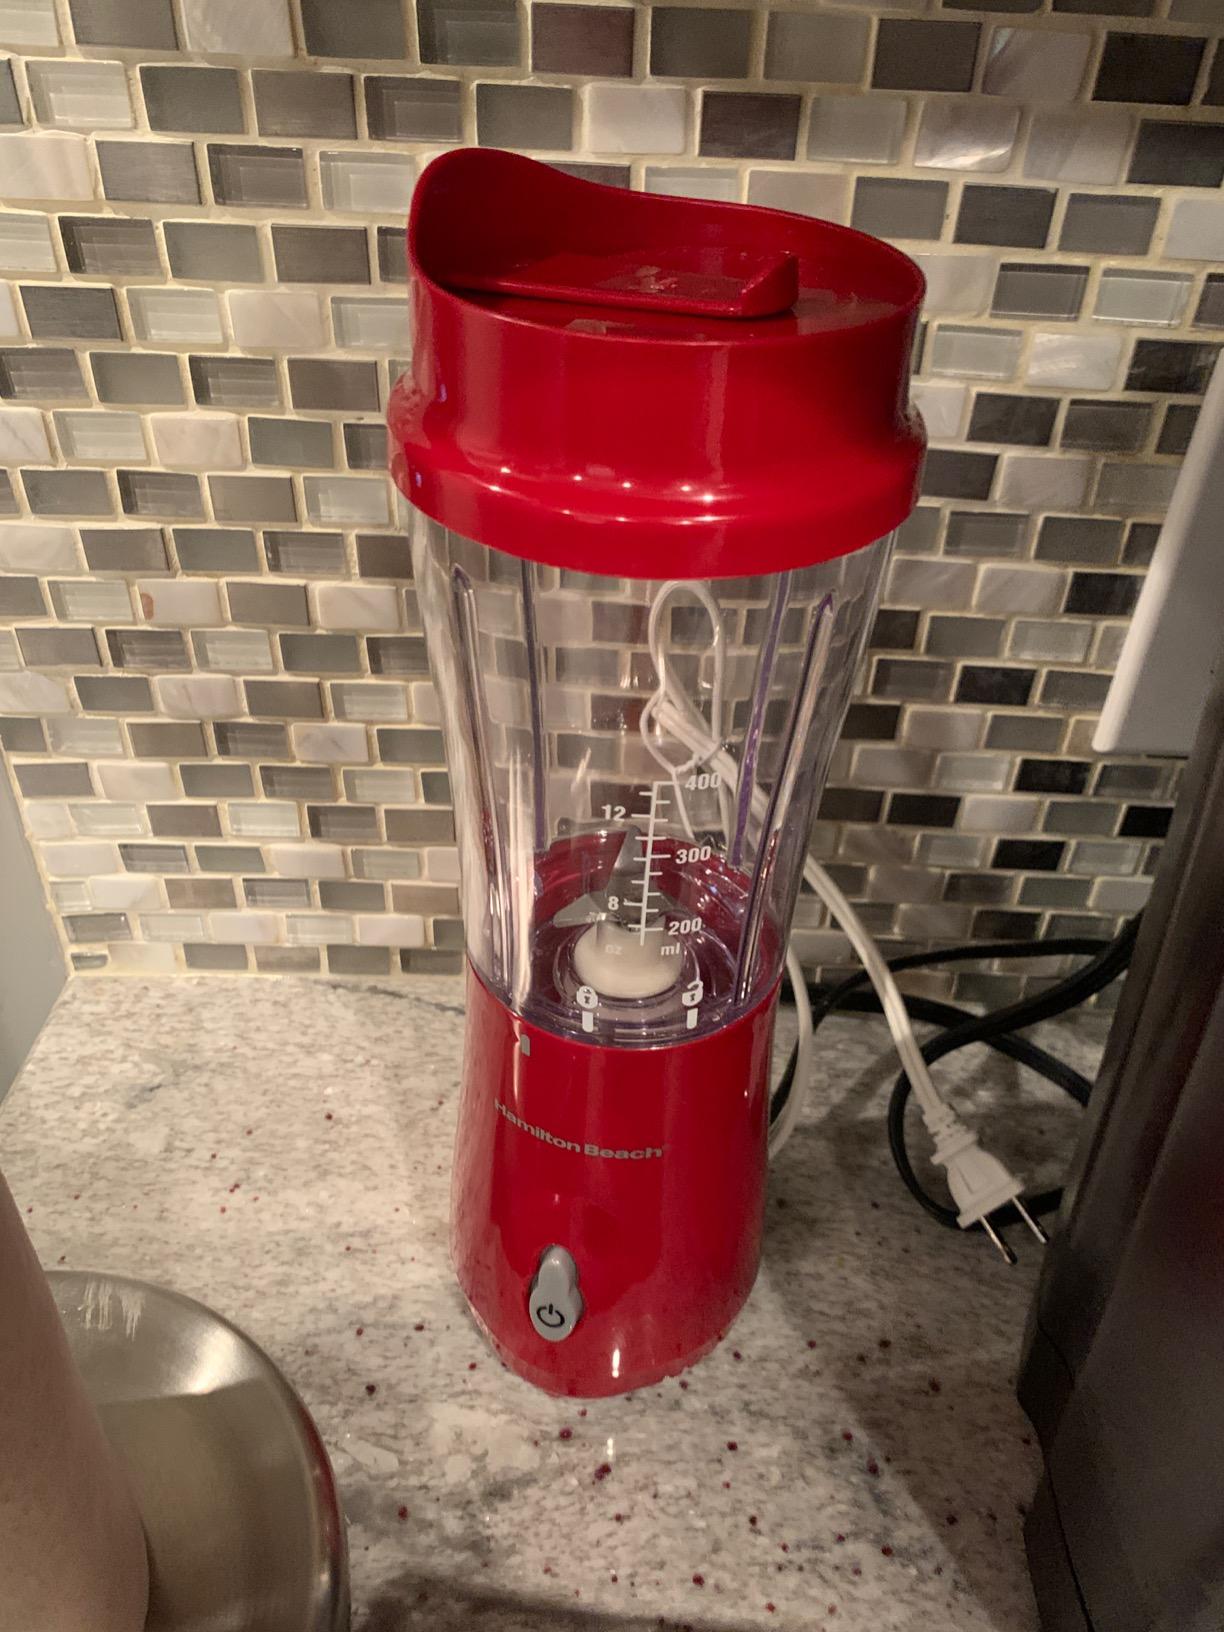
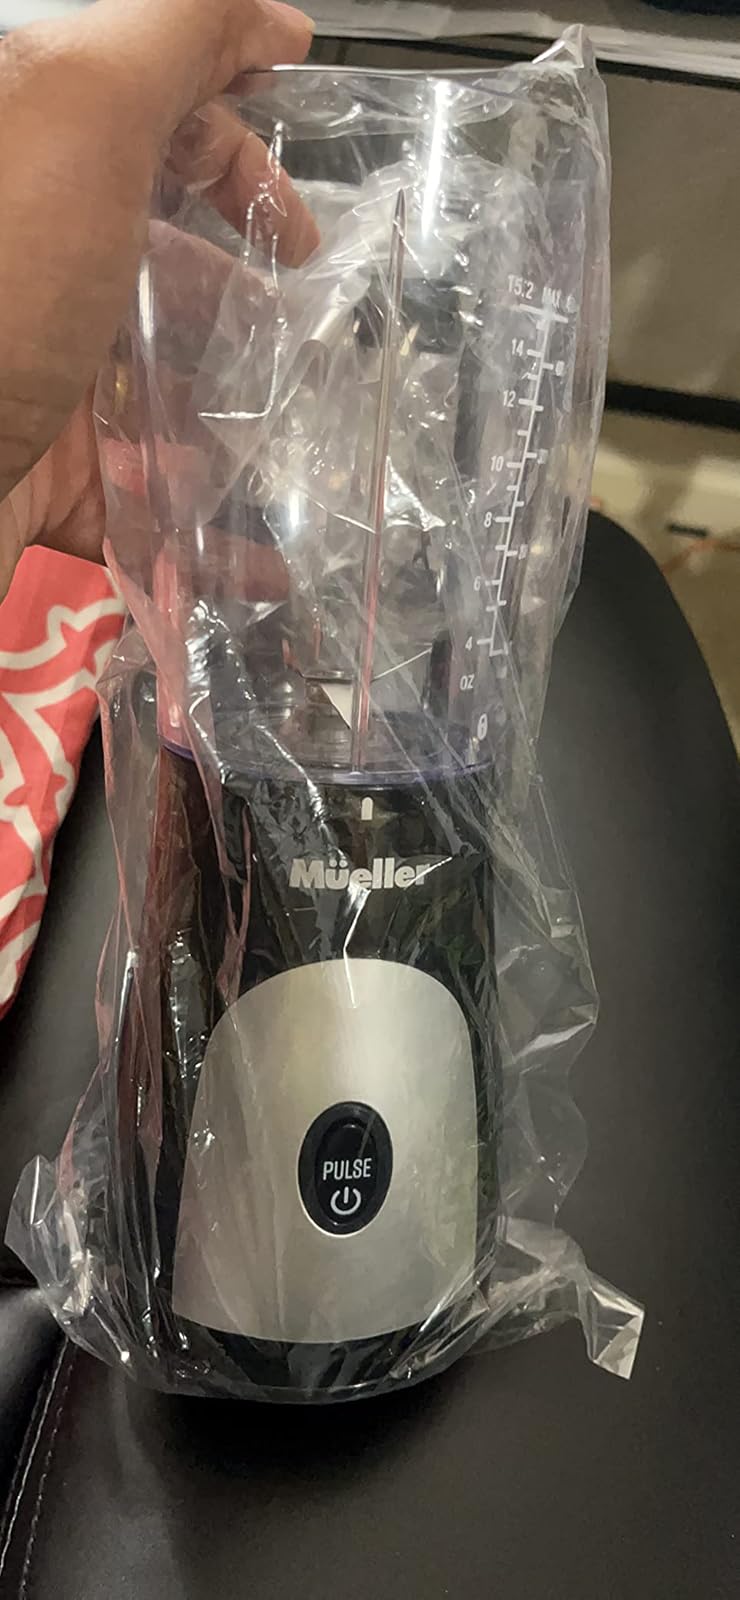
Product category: items_blender
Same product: no